Oskar Engelhard von Löwis of Menar

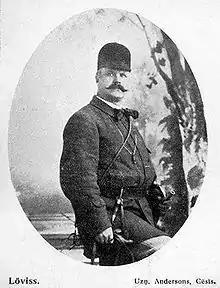
Oskar Engelhard von Löwis of Menar

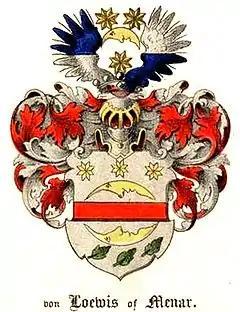
Family coat of arms of the von Löwis of Menar

Oskar Engelhard von Löwis of Menar (5 April 1838–6 August 1899) was a Baltic German ornithologist.